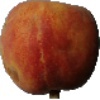
Label: Peach 1